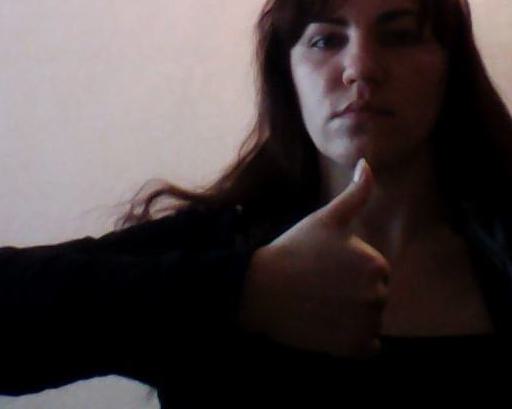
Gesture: like